Christian interpretations of Virgil's Eclogue 4

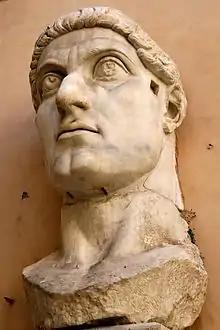
The Roman emperor Constantine the Great was one of the first major figures to believe that "Eclogue" 4 was a pre-Christian augury concerning Jesus Christ.

According to Classicist Domenico Comparetti, in the early Christian era, "A certain theological doctrine, supported by various passages of [Judeo-Christian] scripture, induced men to look for prophets of Christ among the Gentiles". This inevitably resulted in early Christians looking to the works of Virgil—a famed poet who, even in late antiquity had immense clout in Roman society—for any sign of prophecy. Eventually, there arose a belief that Virgil's Fourth "Eclogue" foretold the birth of Jesus, which seems to have first emerged during the 4th century. The scholar Steven Benko proposes that this interpretation became so popular around this time (and not earlier) because it "provided [Constantinian Christians] a way to connect to non-Christian society and to give Christianity respectability."